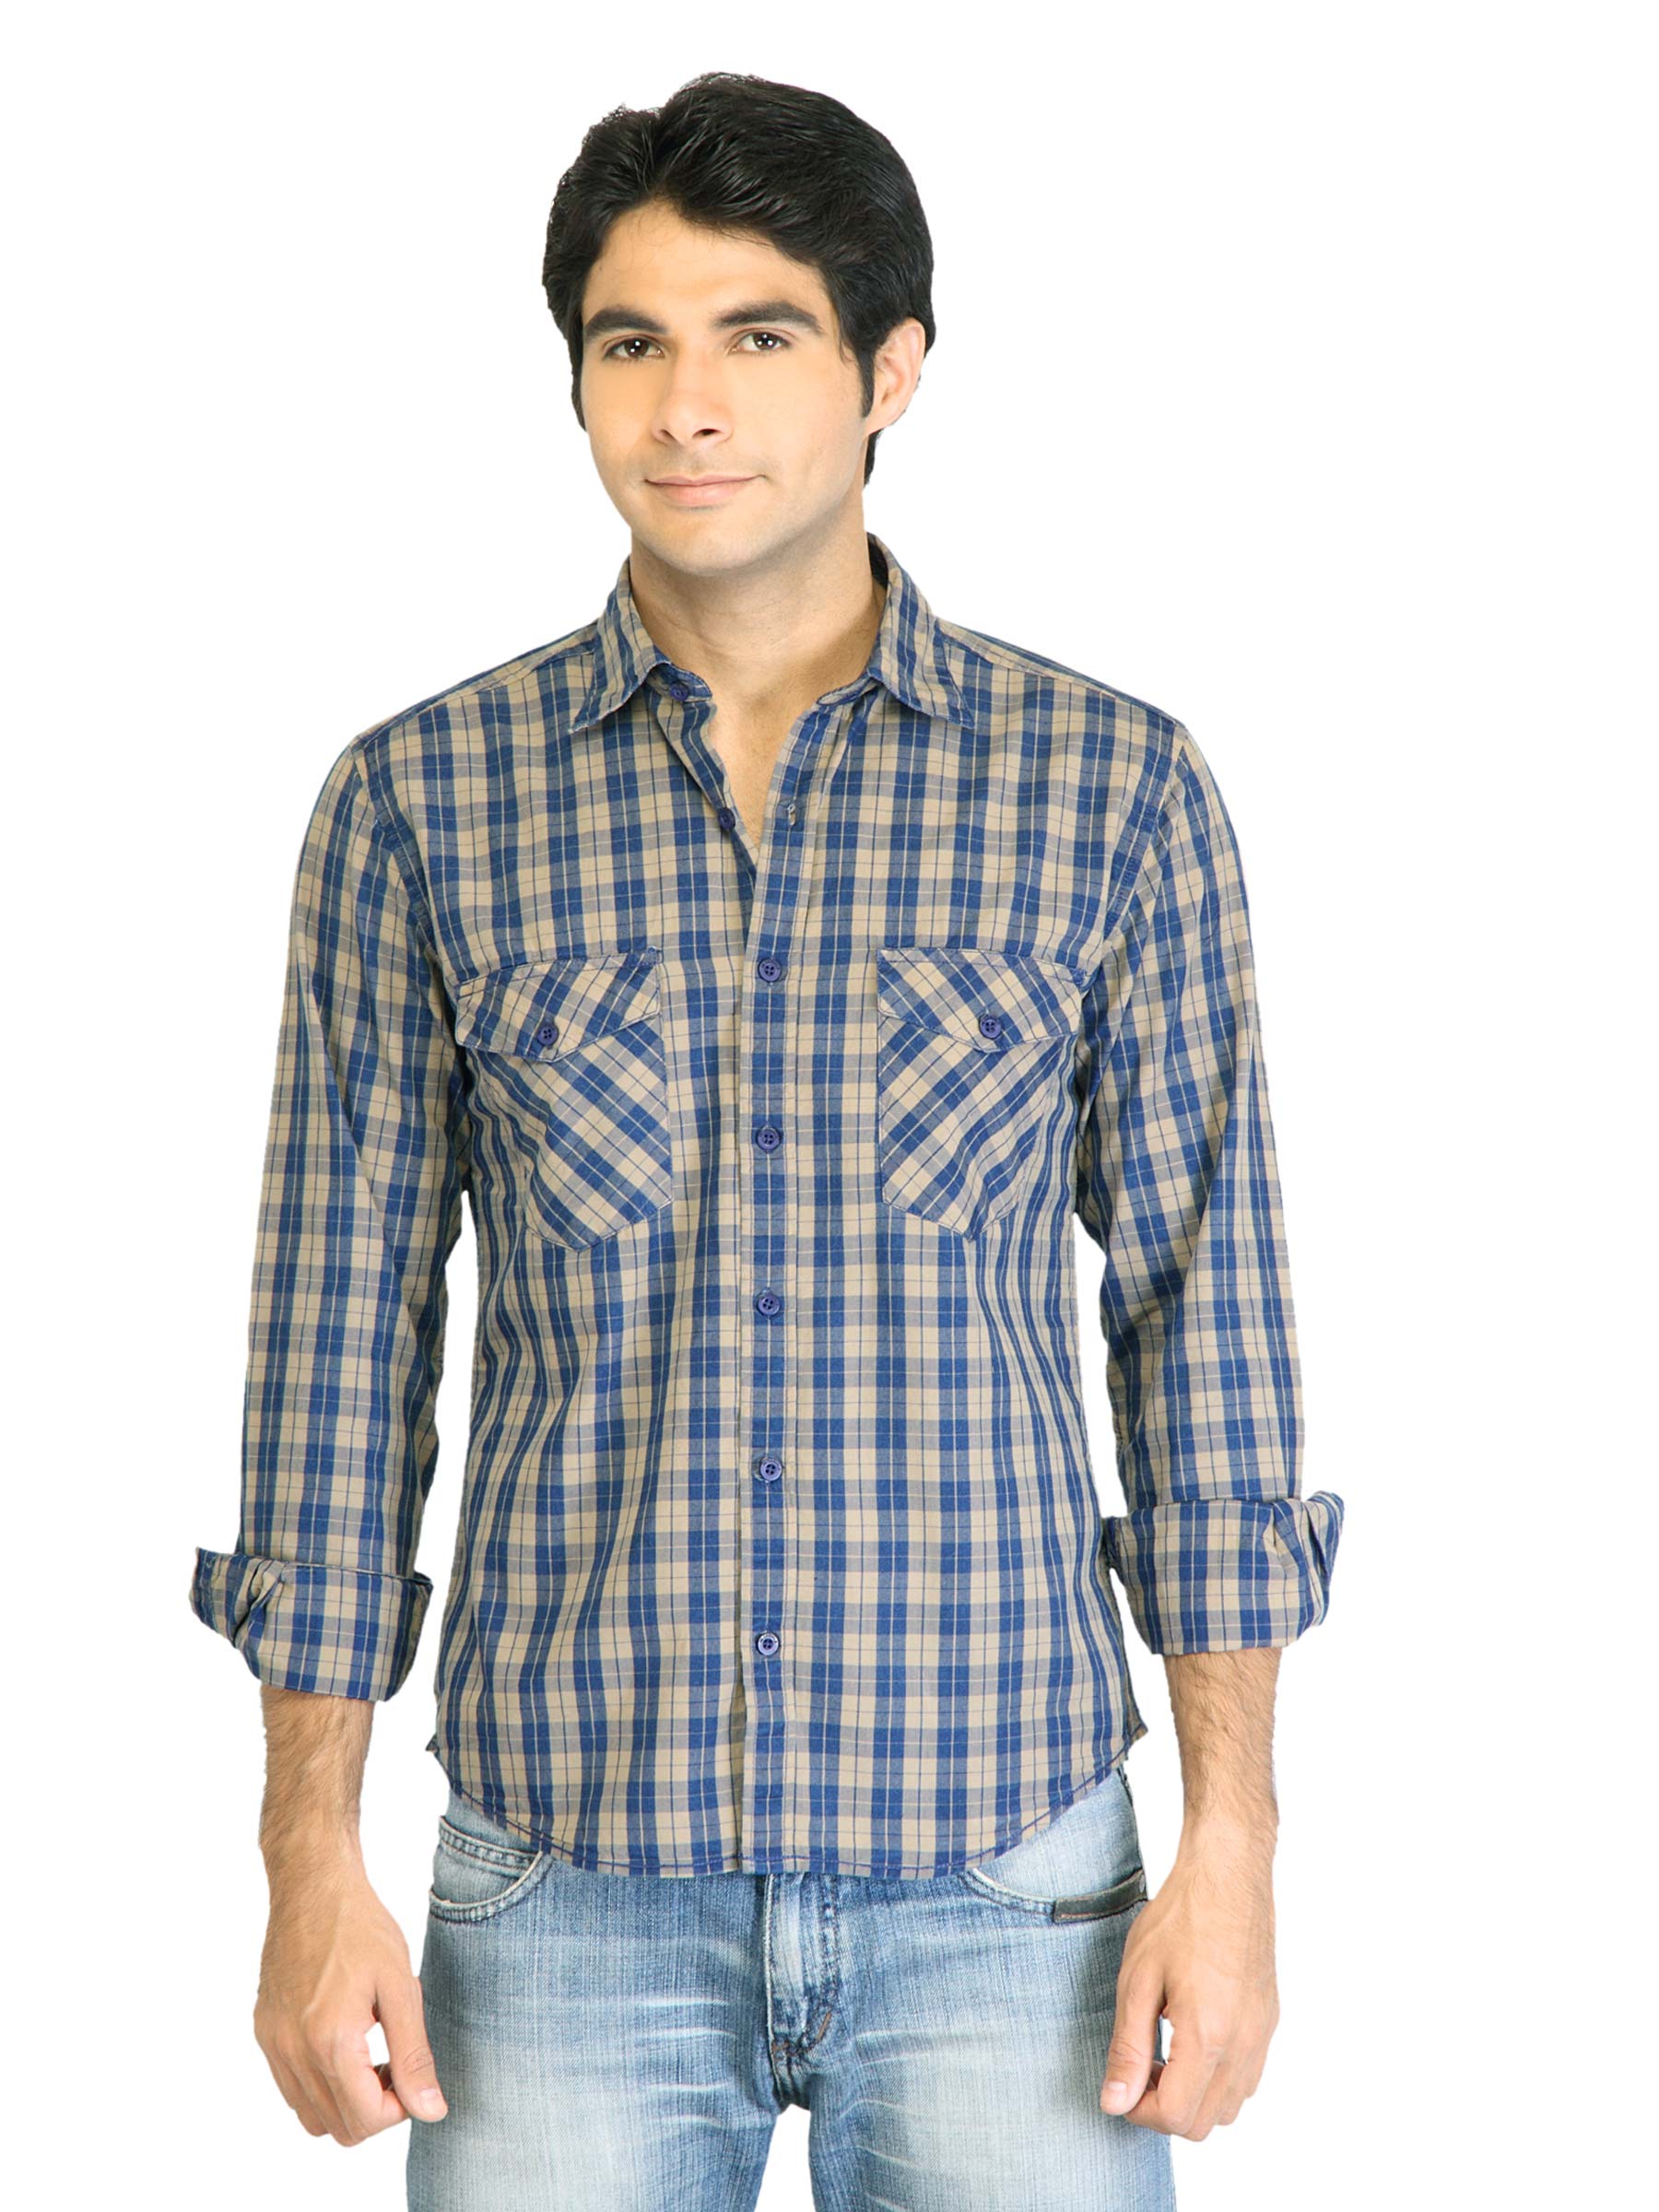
Peter England Men Check Navy Blue Shirt
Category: Apparel / Topwear / Shirts
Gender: Men
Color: Navy Blue
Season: Fall 2011
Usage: Casual